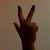
The image shows a hand gesture representing the number 3 in Indian Sign Language.